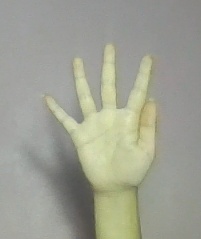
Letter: sheen